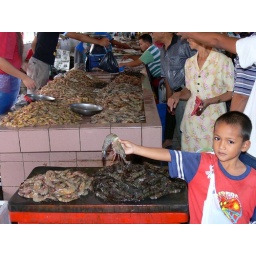
Young boy posing with a King Prawn in Kota Kinabalu fish market